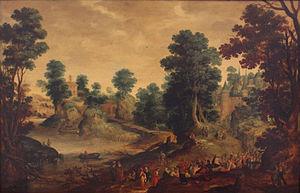
David Kindt, né en 1580 à Hambourg et mort le 26 février 1652 dans la même ville, est un peintre allemand de style baroque, auteur de portraits et de tableaux religieux.